Tommy Mont

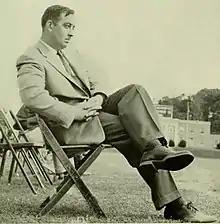
Mont as Maryland head coach in 1957

Thomas Allison Mont (June 20, 1922 – January 1, 2012) was an American educator, university administrator, college football coach, and National Football League (NFL) player. He played quarterback for the Washington Redskins as a back-up behind Sammy Baugh for three seasons. Mont served as the head football coach for three years at the University of Maryland and eighteen years at DePauw University. He also served as the DePauw athletic director for fifteen years.